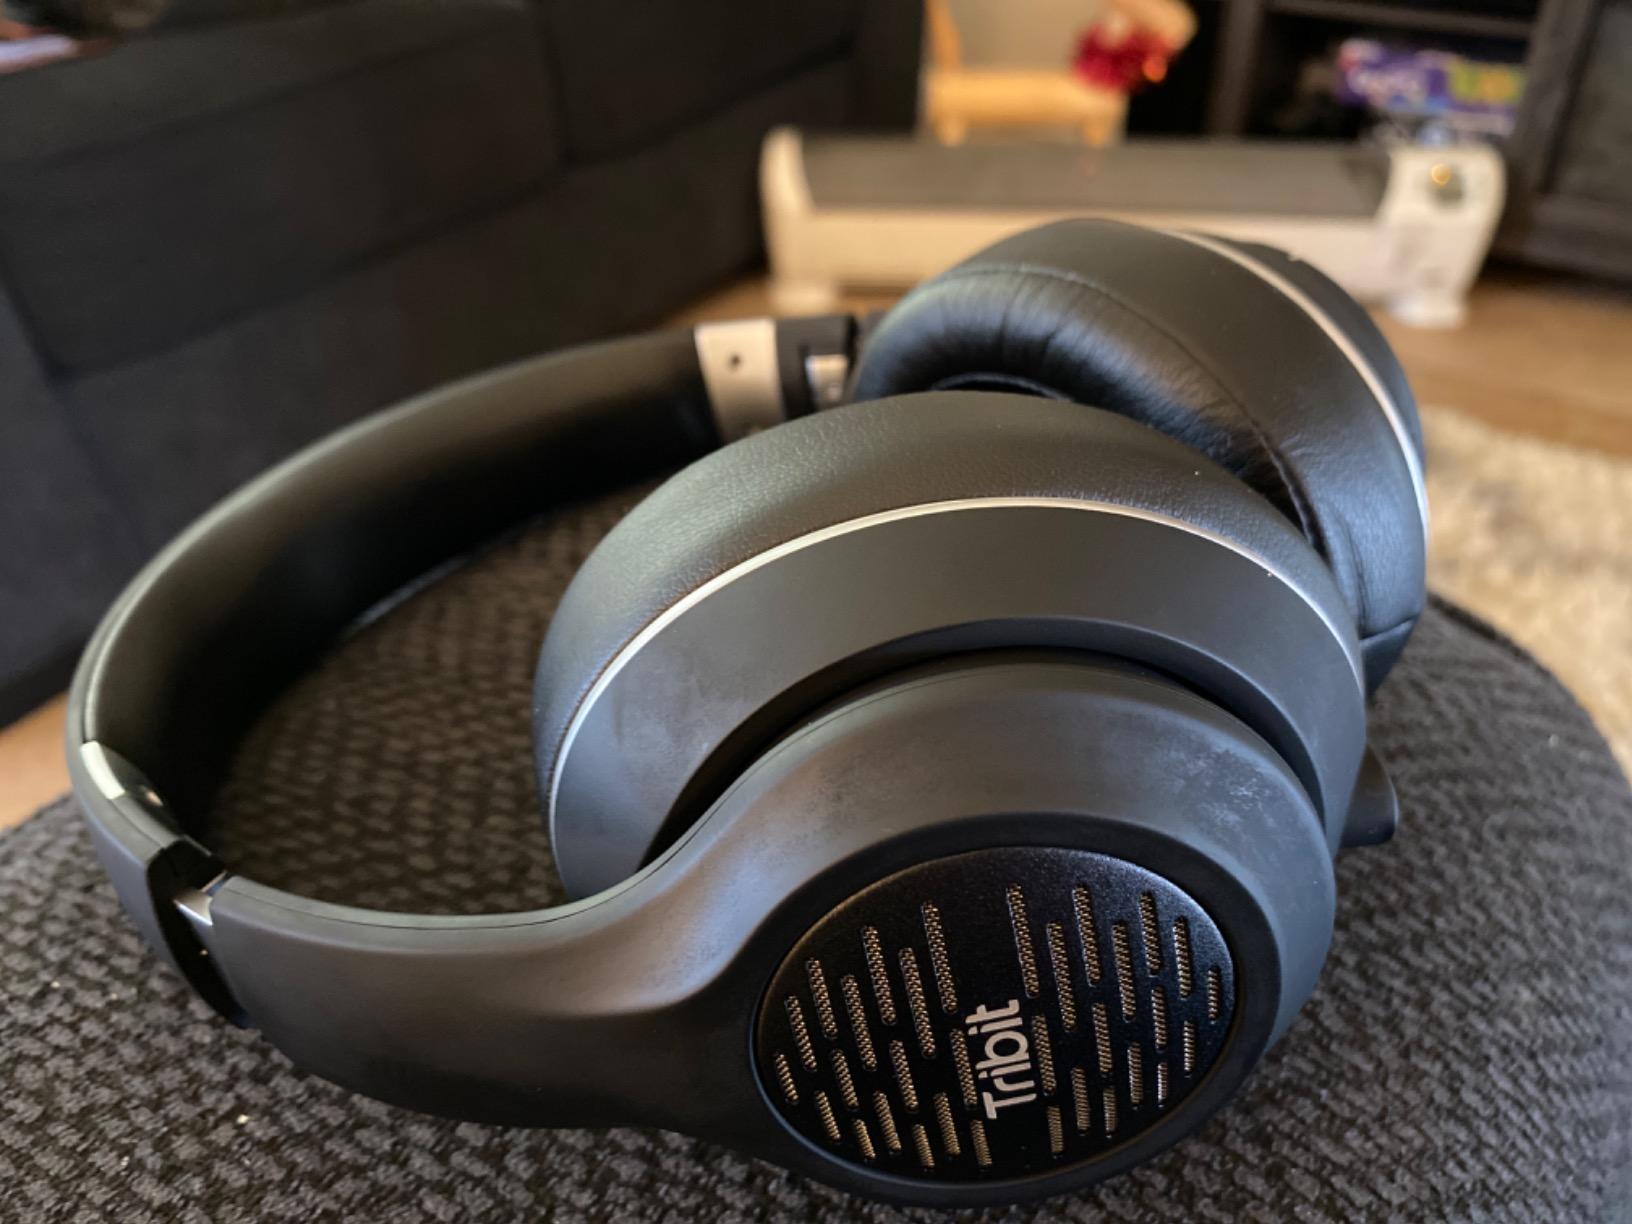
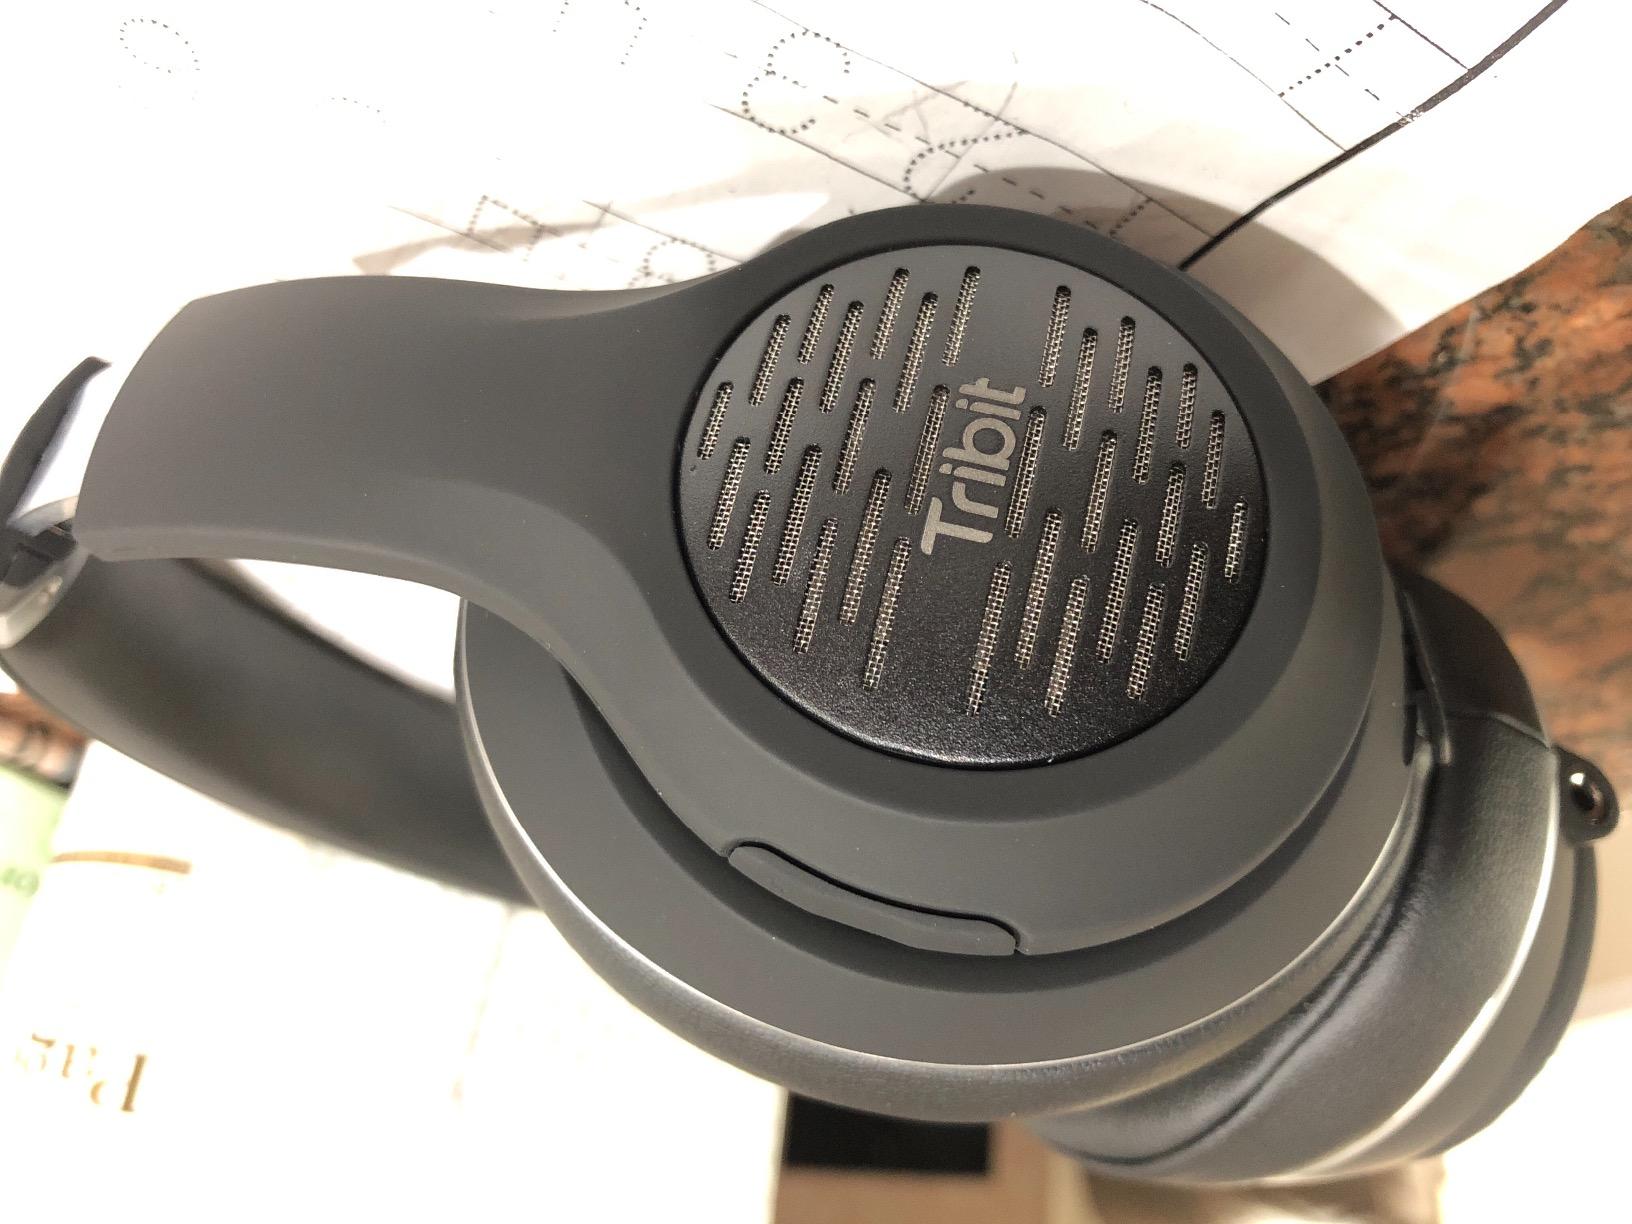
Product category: headphones
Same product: yes